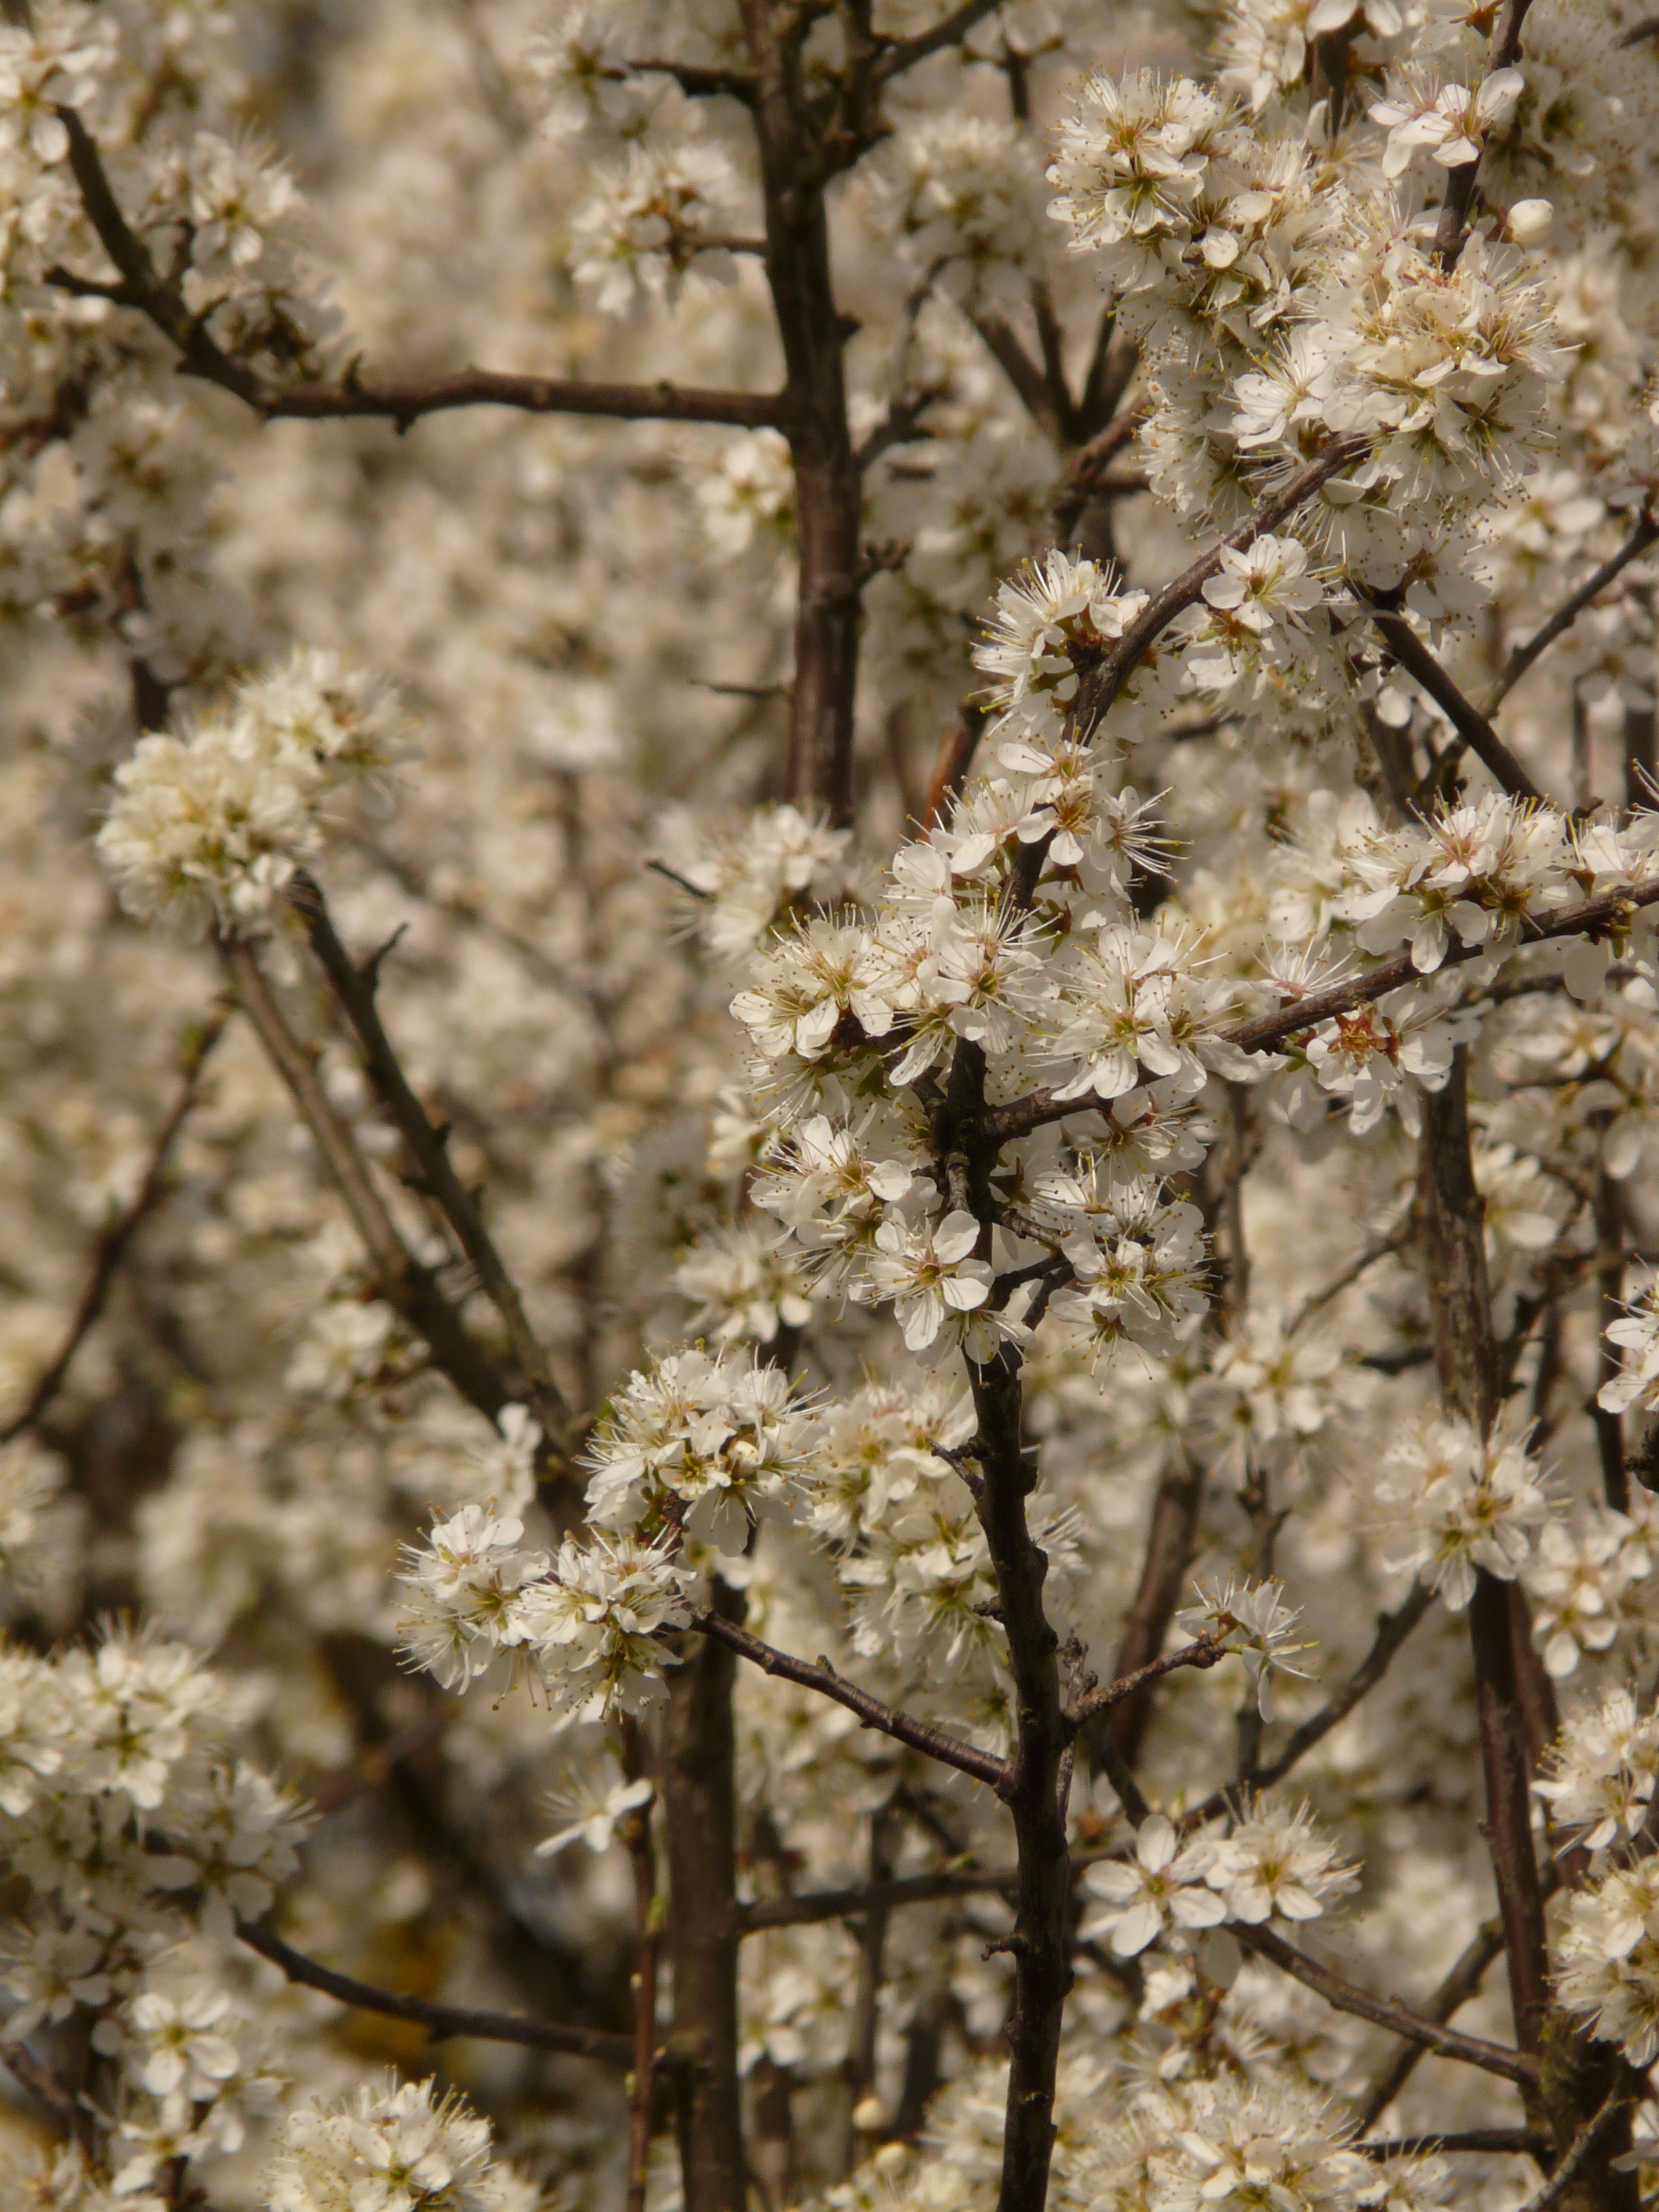
tree, branch, blossom, winter, plant, white, leaf, flower, bloom, bush, food, spring, produce, botany, flora, season, cherry blossom, twig, flowers, heckendorn, schlehe, blackthorn, schlehendorn